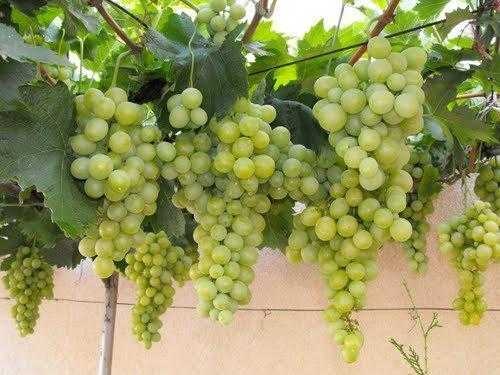
Label: Grapes